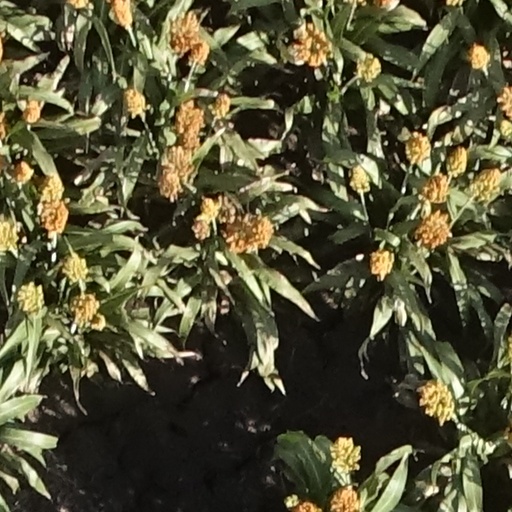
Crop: sorghum